MSU Dome

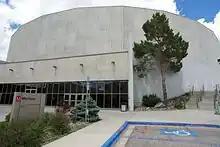
MSU Dome

MSU Dome is a 10,000-seat multi-purpose arena in the north central United States, located at 11th Ave NW on the campus of Minot State University in Minot, North Dakota. Built in the early 1980s, is home to the Minot State Beavers basketball team. It is also regularly used for the Prairie Rose State Games, Regional Special Olympics, Math Track Meets, and Minot High School and MSU graduation ceremonies. The MSU Dome is also home to several North Dakota High School Championships each year, of these the North Dakota State Class B Basketball Championship is the biggest attraction to Minot and the Dome.